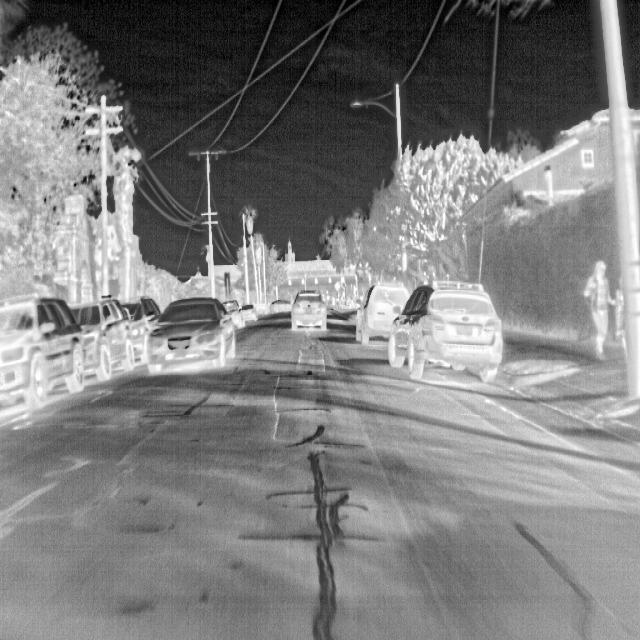
Detected objects:
label: person